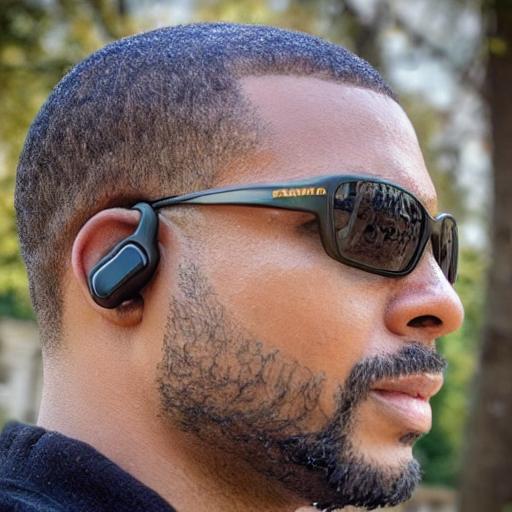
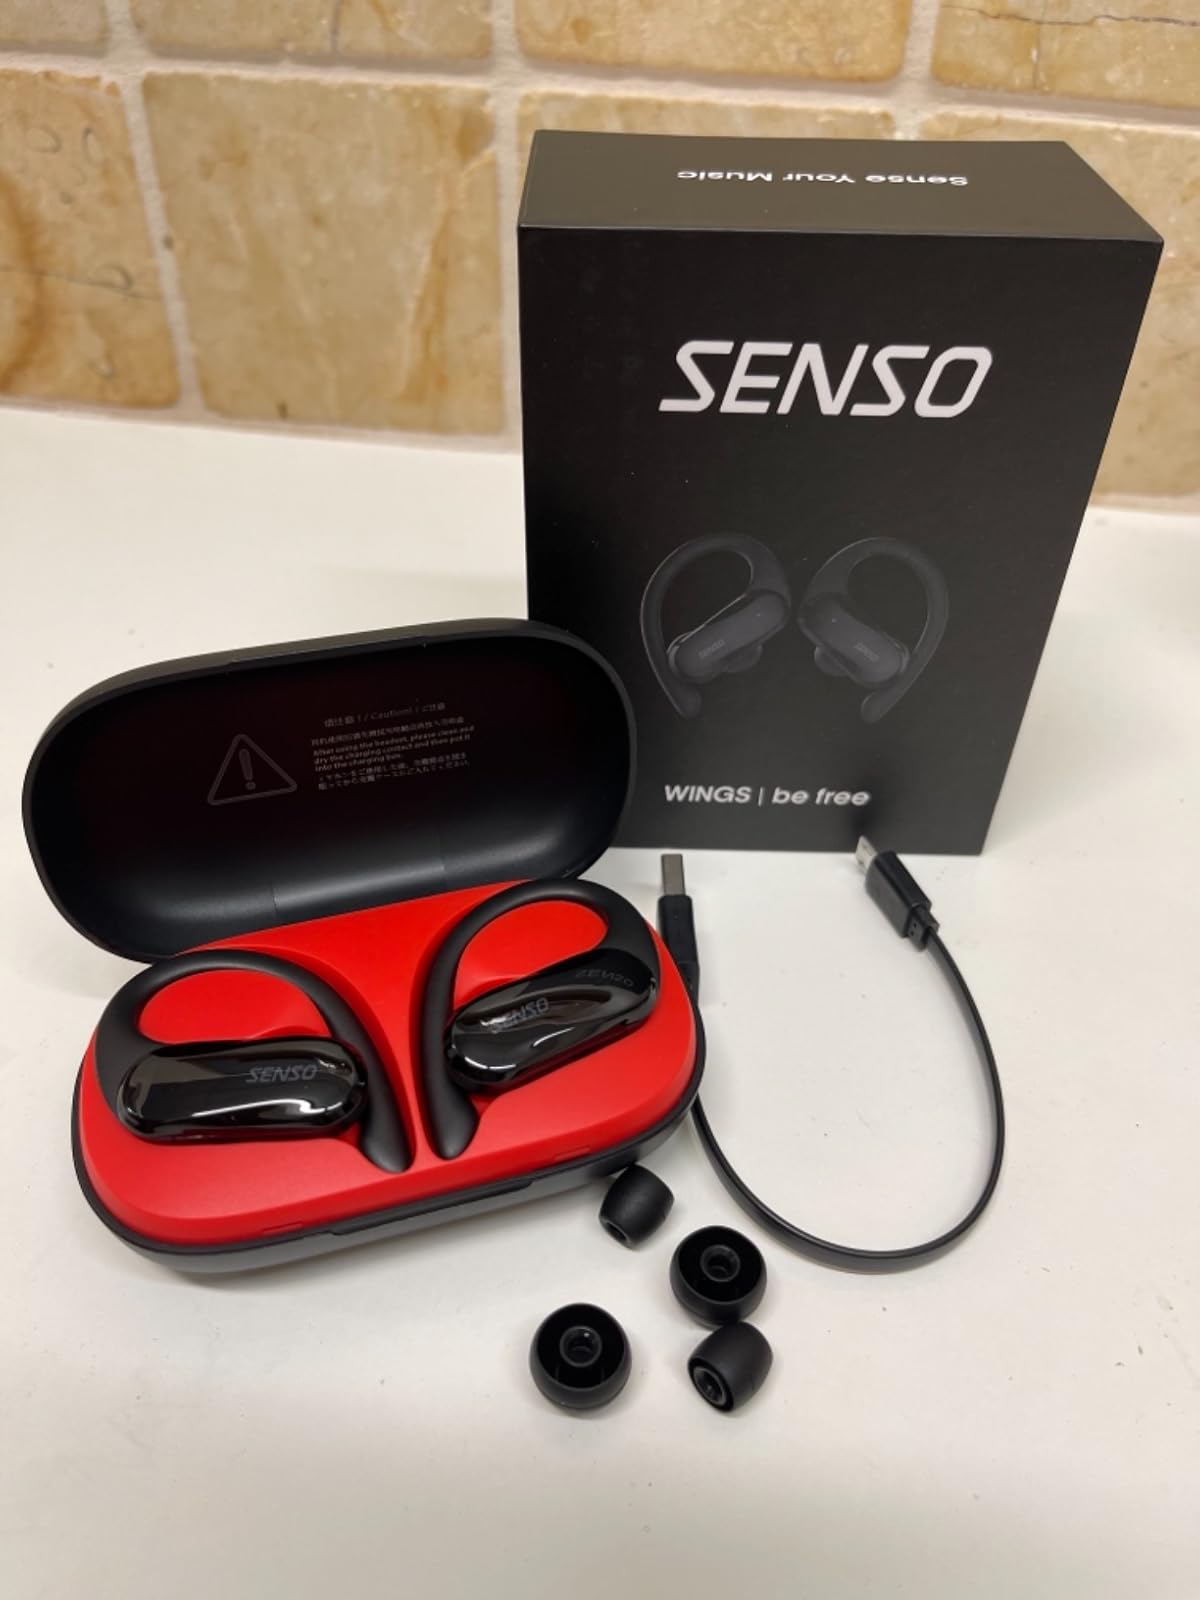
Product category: earbuds
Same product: no